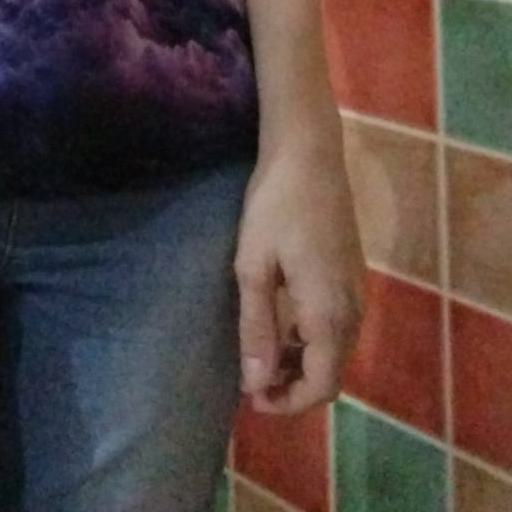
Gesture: no_gesture